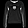
Label: Pullover